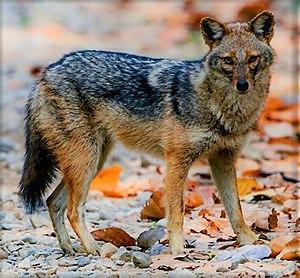
Le Chacal doré est une espèce de canidés qui se rencontre dans le nord et l'est de l'Afrique, le sud-est de l'Europe, au Moyen-Orient et jusque dans le sud de l'Asie. Son aire de répartition s'étend aujourd'hui rapidement en Europe occidentale à la faveur du réchauffement climatique.